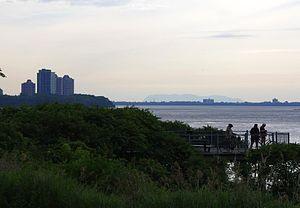
Rive du fleuve Saint-Laurent à Verdun (Montréal). Île des Soeurs et Mont Saint-Hilaire en arrière-plan
Verdun est un quartier résidentiel et un arrondissement de la ville de Montréal au Québec. Il est situé au sud-ouest de l'île de Montréal sur la rive du fleuve Saint-Laurent en aval de rapides de Lachine. Verdun est bordé au nord par la rivière Saint-Pierre, l'Autoroute 15 et le Pont Champlain, à l'ouest par le Canal de l'Aqueduc et au sud-ouest par l’arrondissement de LaSalle. Il englobe également l'Île-des-Soeurs. On y comptait 69 229 habitants en 2016.